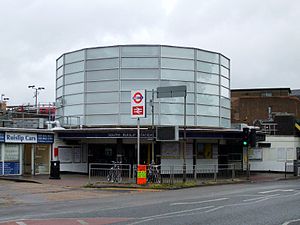
Central line / Stationer / Åbne stationer
South Ruislip
Central line er en London Underground-bane, der løber gennem det centrale London, fra Ealing og Ruislip i vest til Epping, Essex i nordøst. Banen er farvet rød på netværkskortet og betjener 49 stationer på 74 km. Den er den længste Underground-bane. Den er også den ene af kun to baner i Underground-netværket, der krydser Greater Londons grænse. Den anden er Metropolitan line. Som en af Londons dybtliggende tube-jernbaner er togene mindre end dem på de britiske fjernbaner.